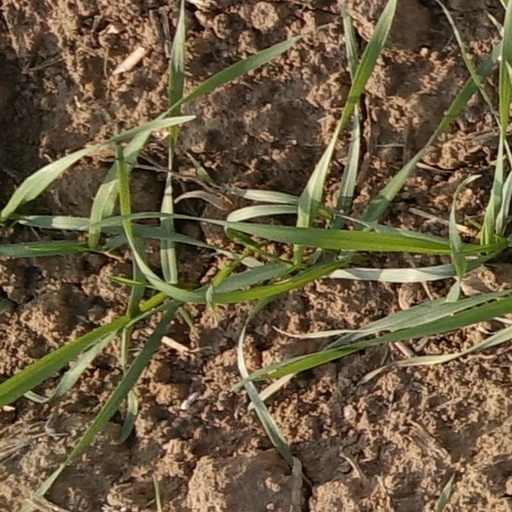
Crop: wheat